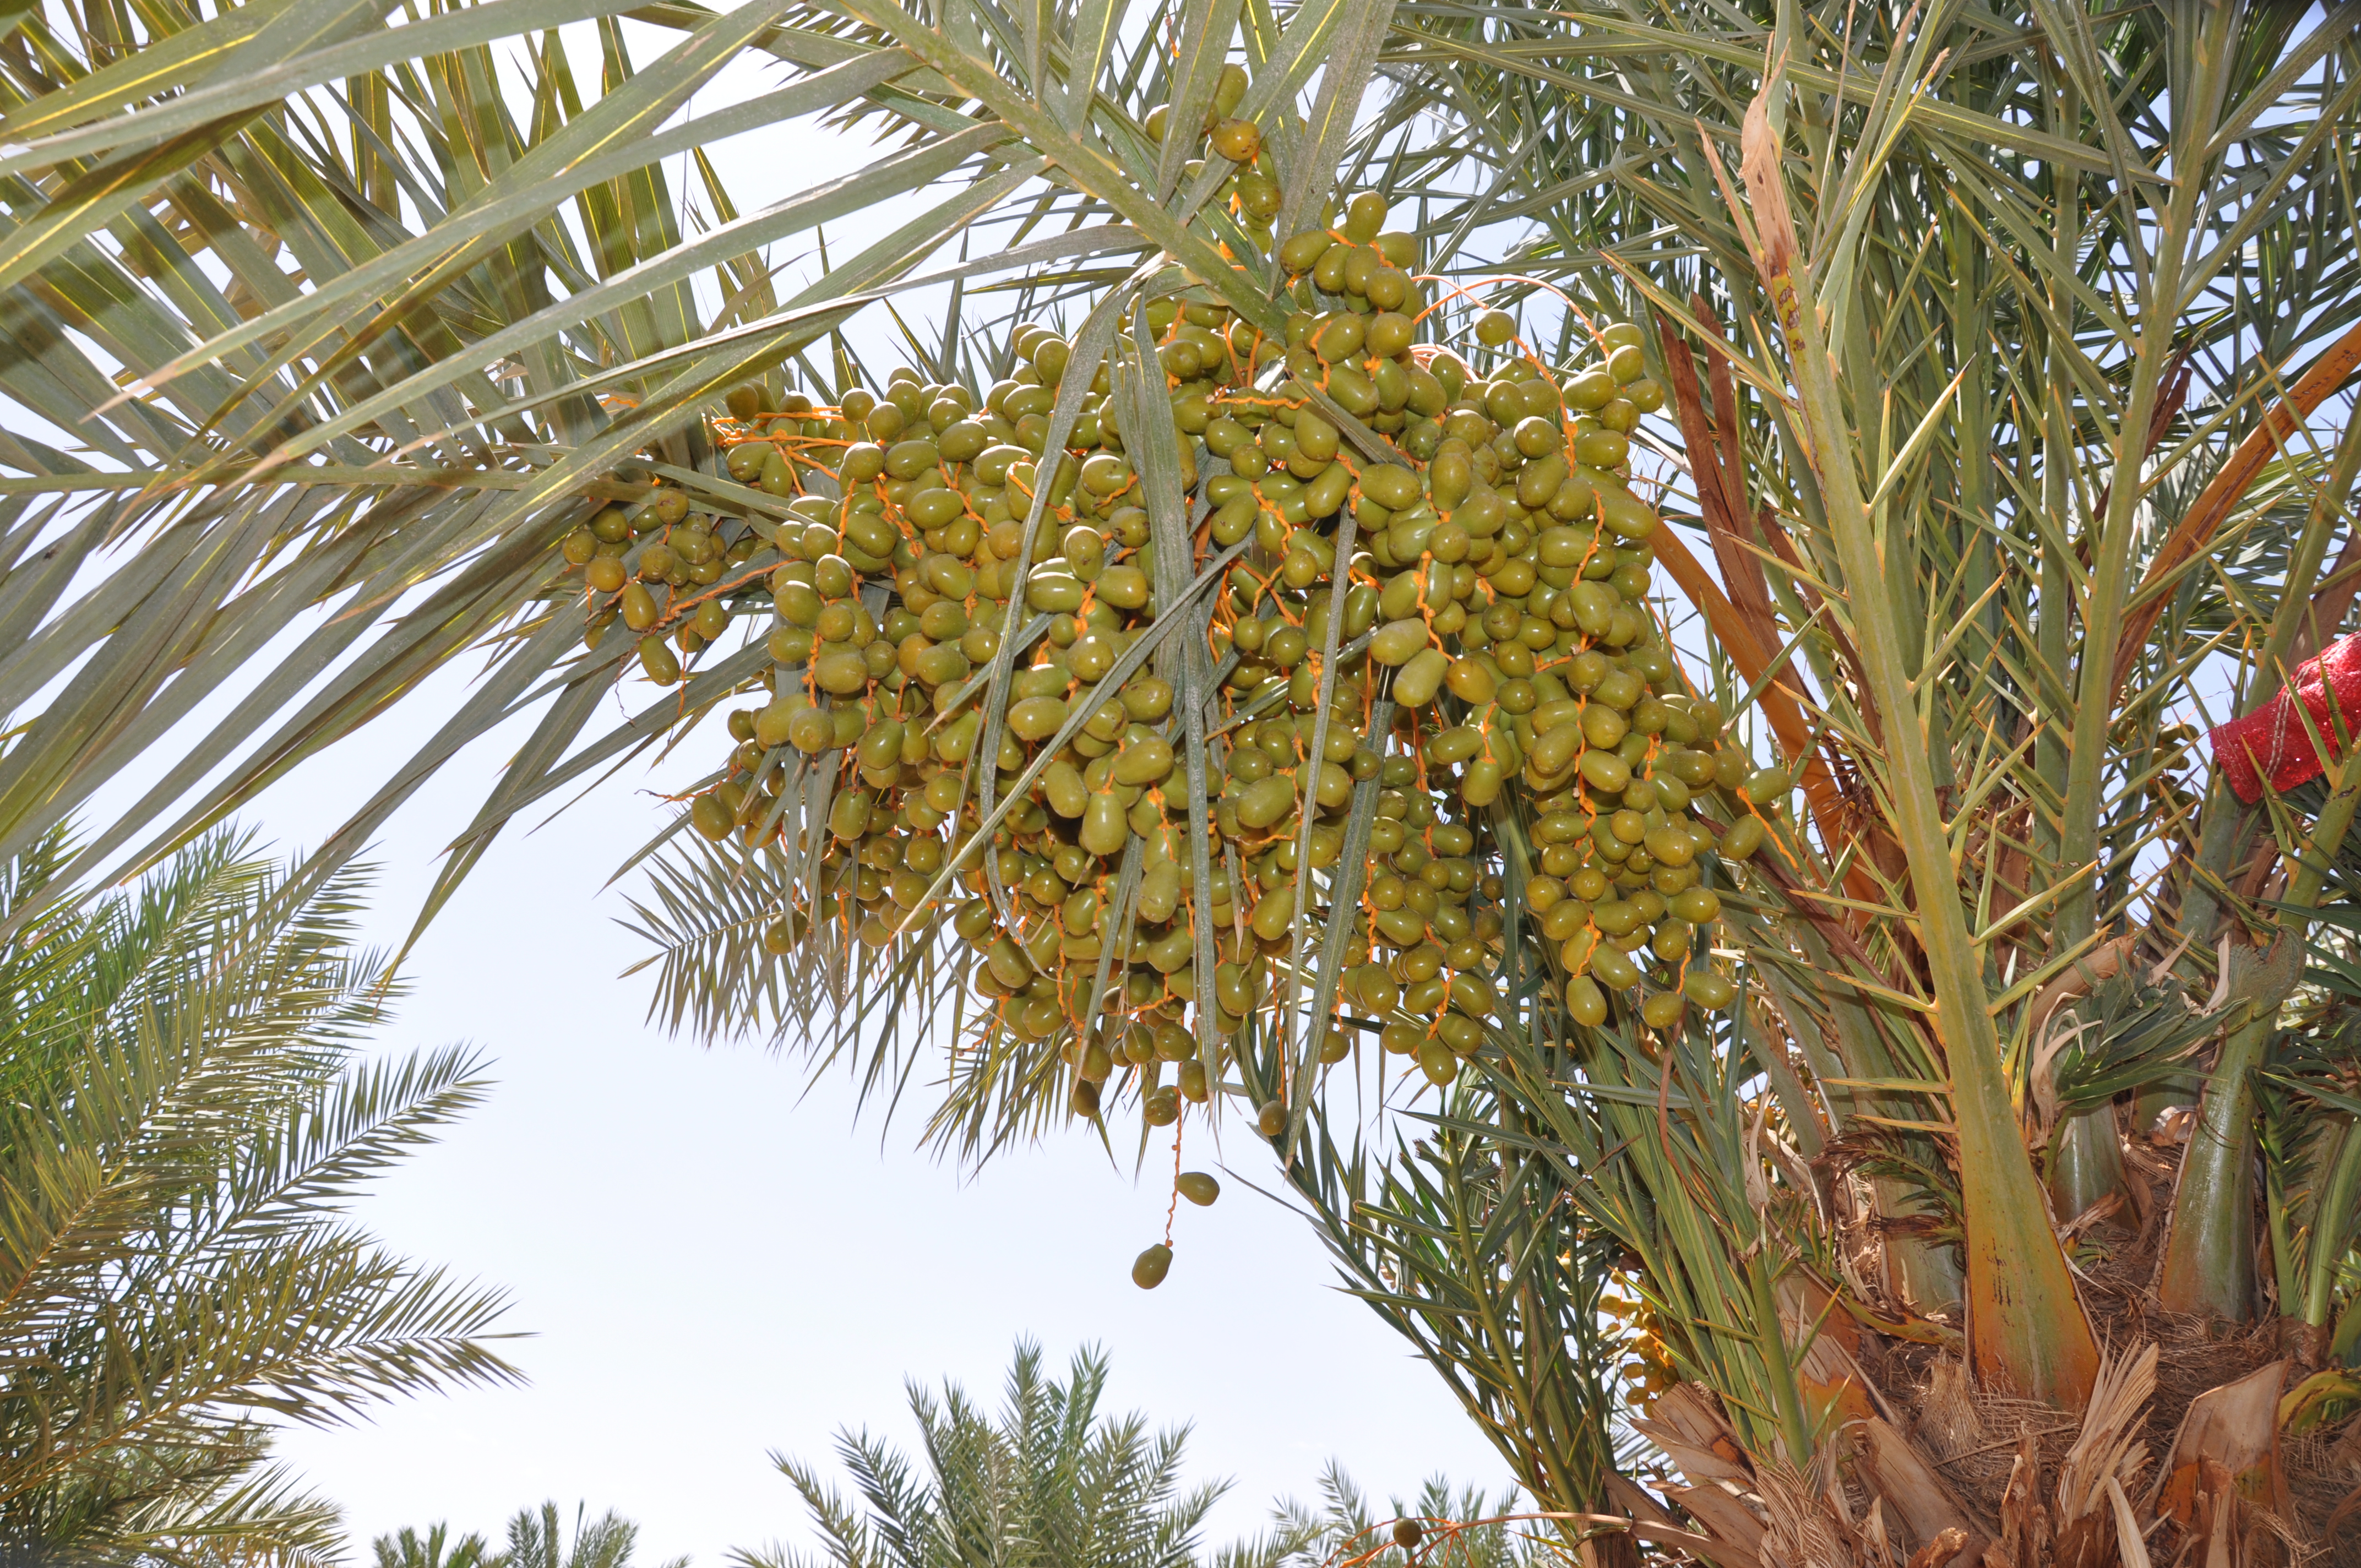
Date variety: Boufagous